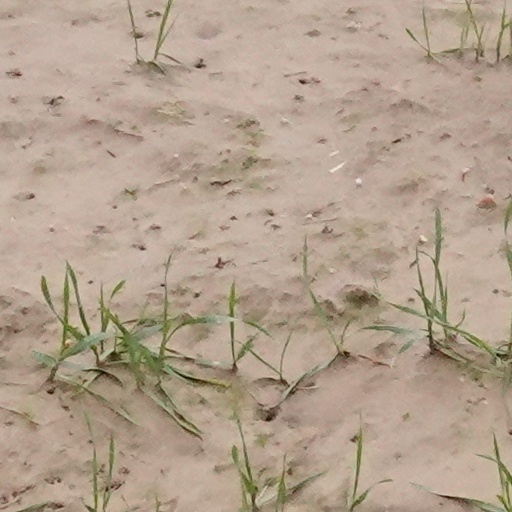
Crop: wheat